Francis Henry May

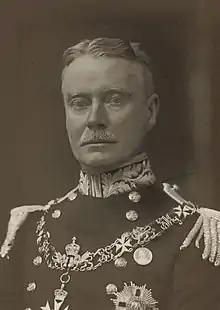

Sir Francis Henry May (14 March 1860 – 6 February 1922) was a British colonial administrator who served as Governor of Fiji from 1911 to 1912 and Governor of Hong Kong from 1912 to 1918.